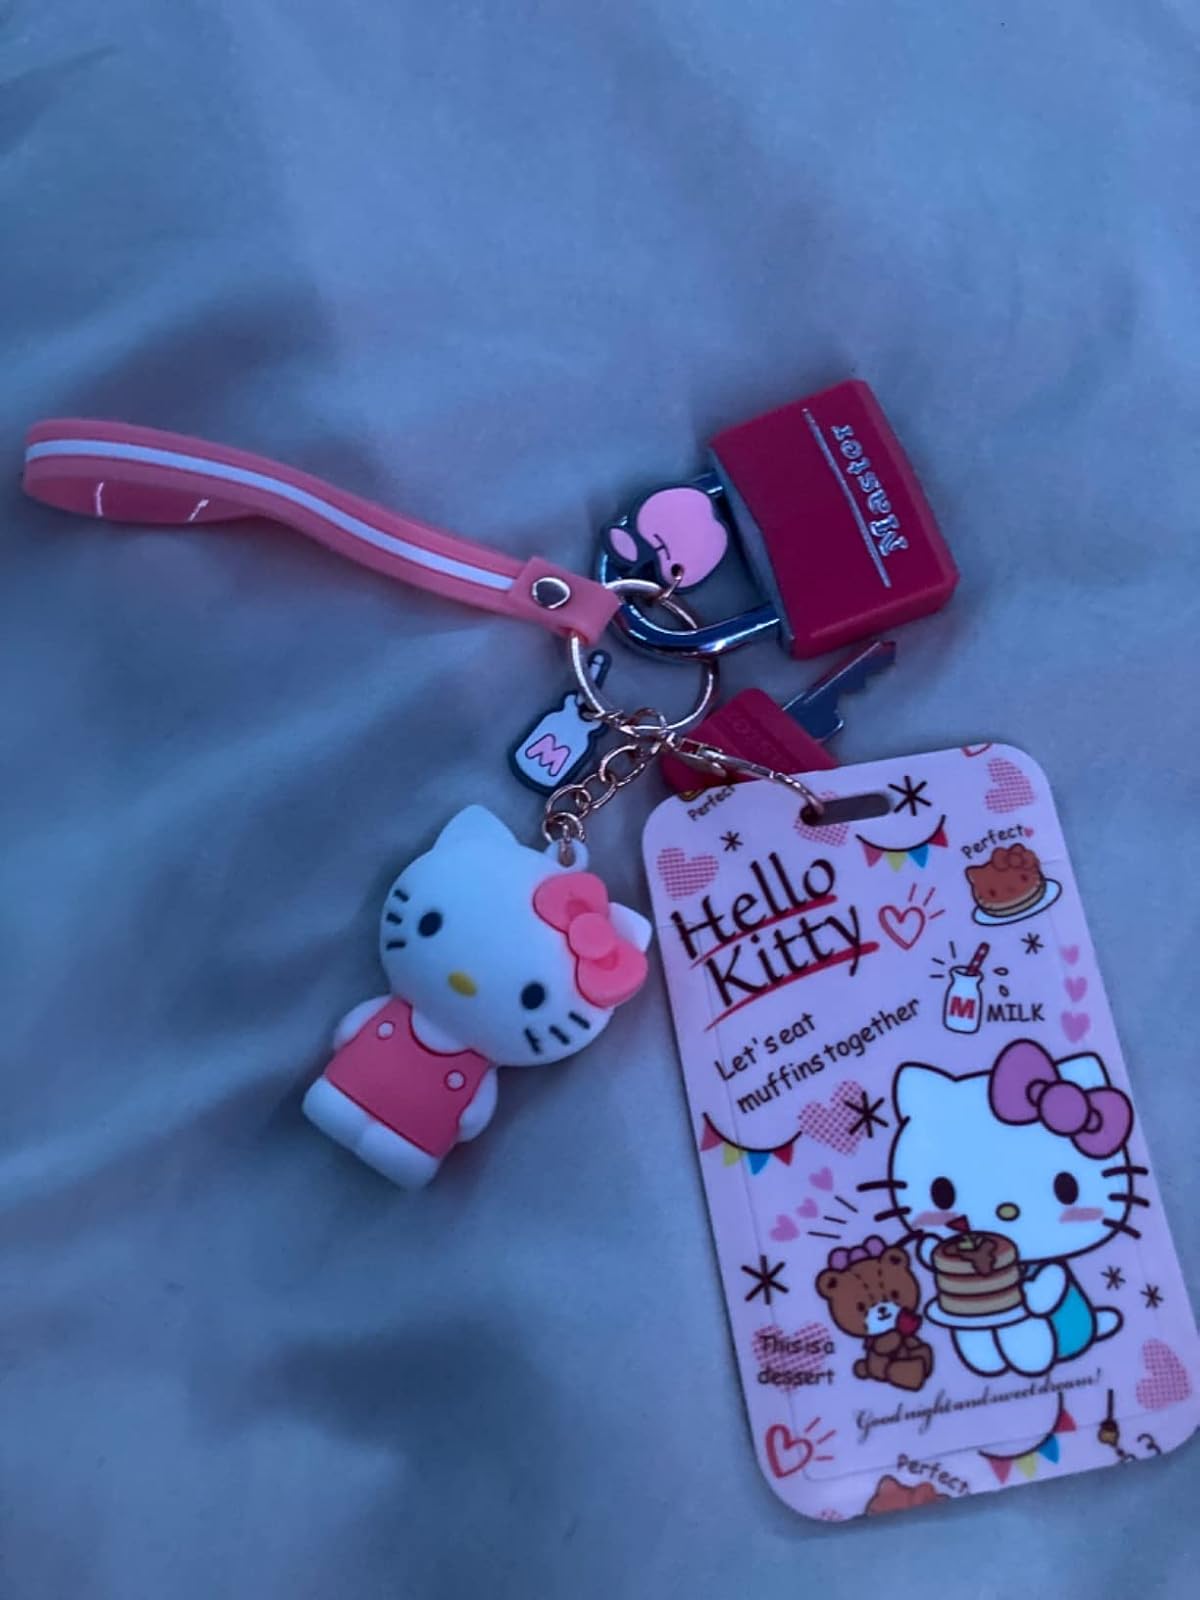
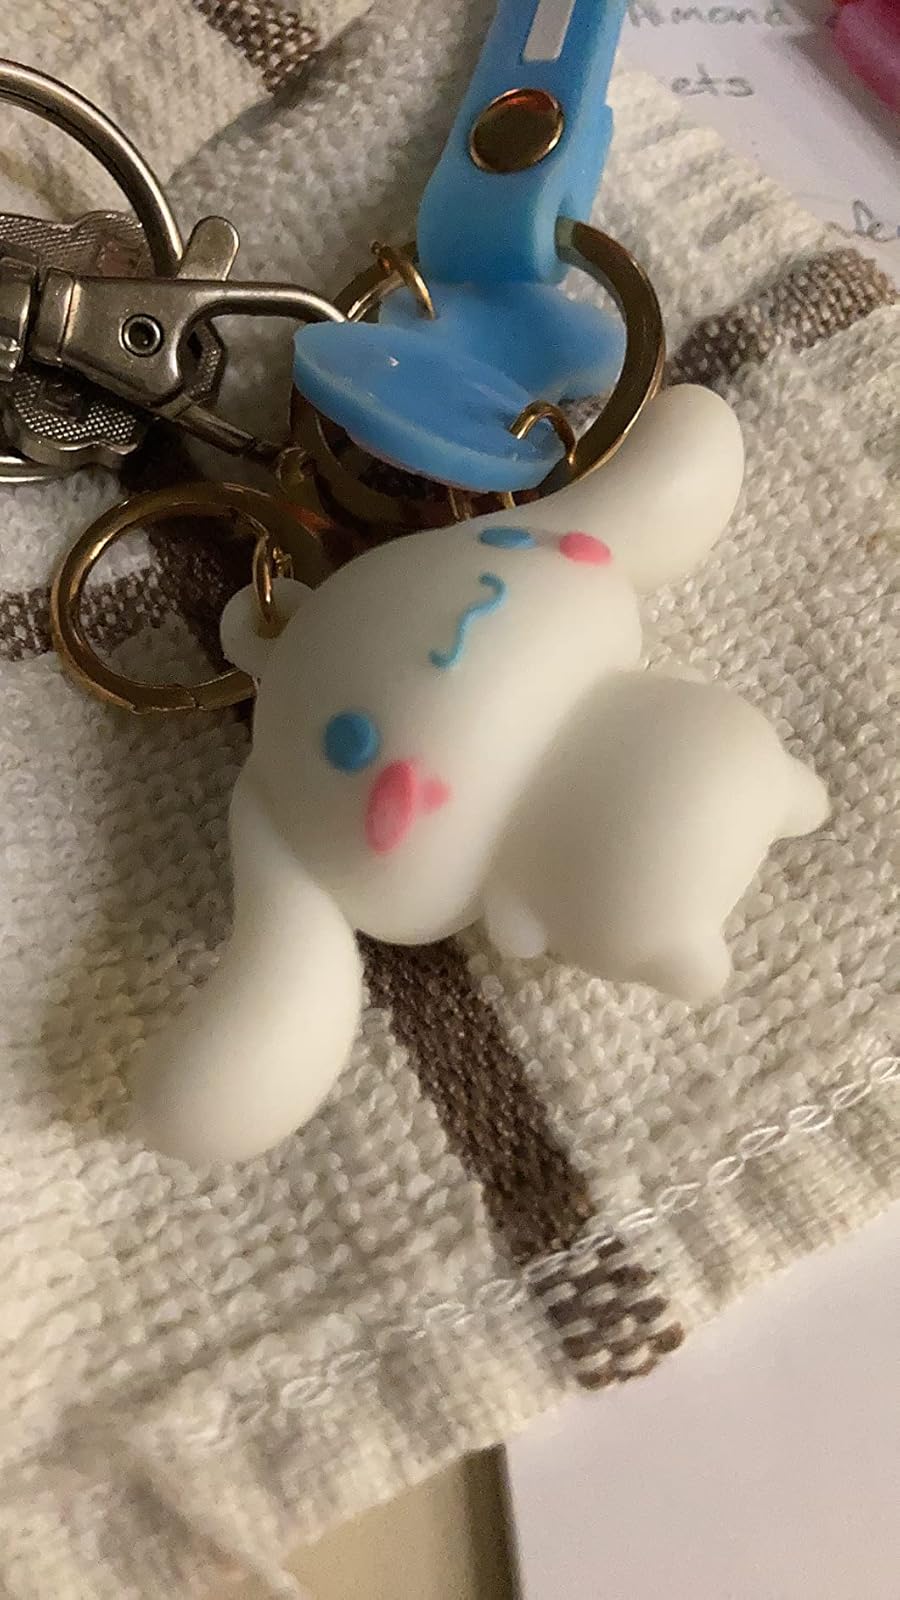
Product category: accessories_keychain
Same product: no